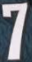
Number: 7